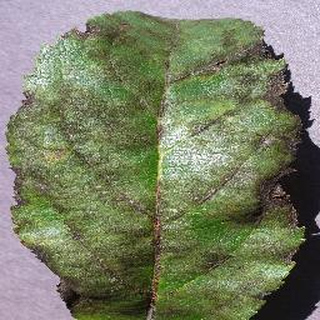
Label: apple_apple_scab